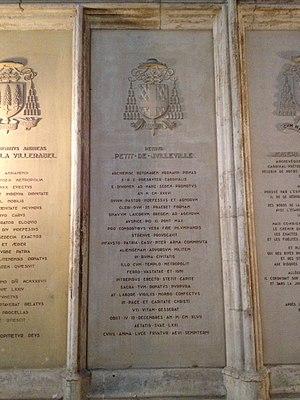
Plaque commémorative de Pierre Petit de Julleville.